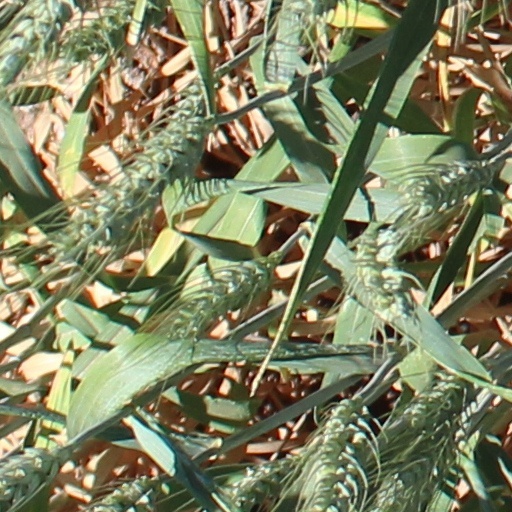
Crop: wheat